Party Line (film)

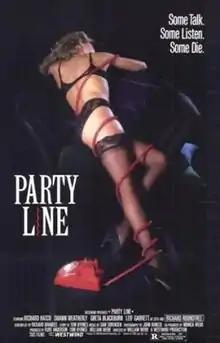

Party Line is a 1988 American slasher film directed by William Webb.